Tanks of the United States in the Cold War

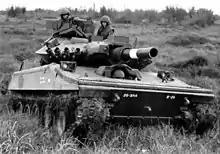
An M551 Sheridan and crew of the 3rd Squadron, 4th Armored Cavalry in Vietnam.

The Sheridan saw extensive action in the Vietnam War, being assigned to nearly all armored cavalry squadrons in country. In 1969, armored cavalry units began replacing their M48 Patton tanks.